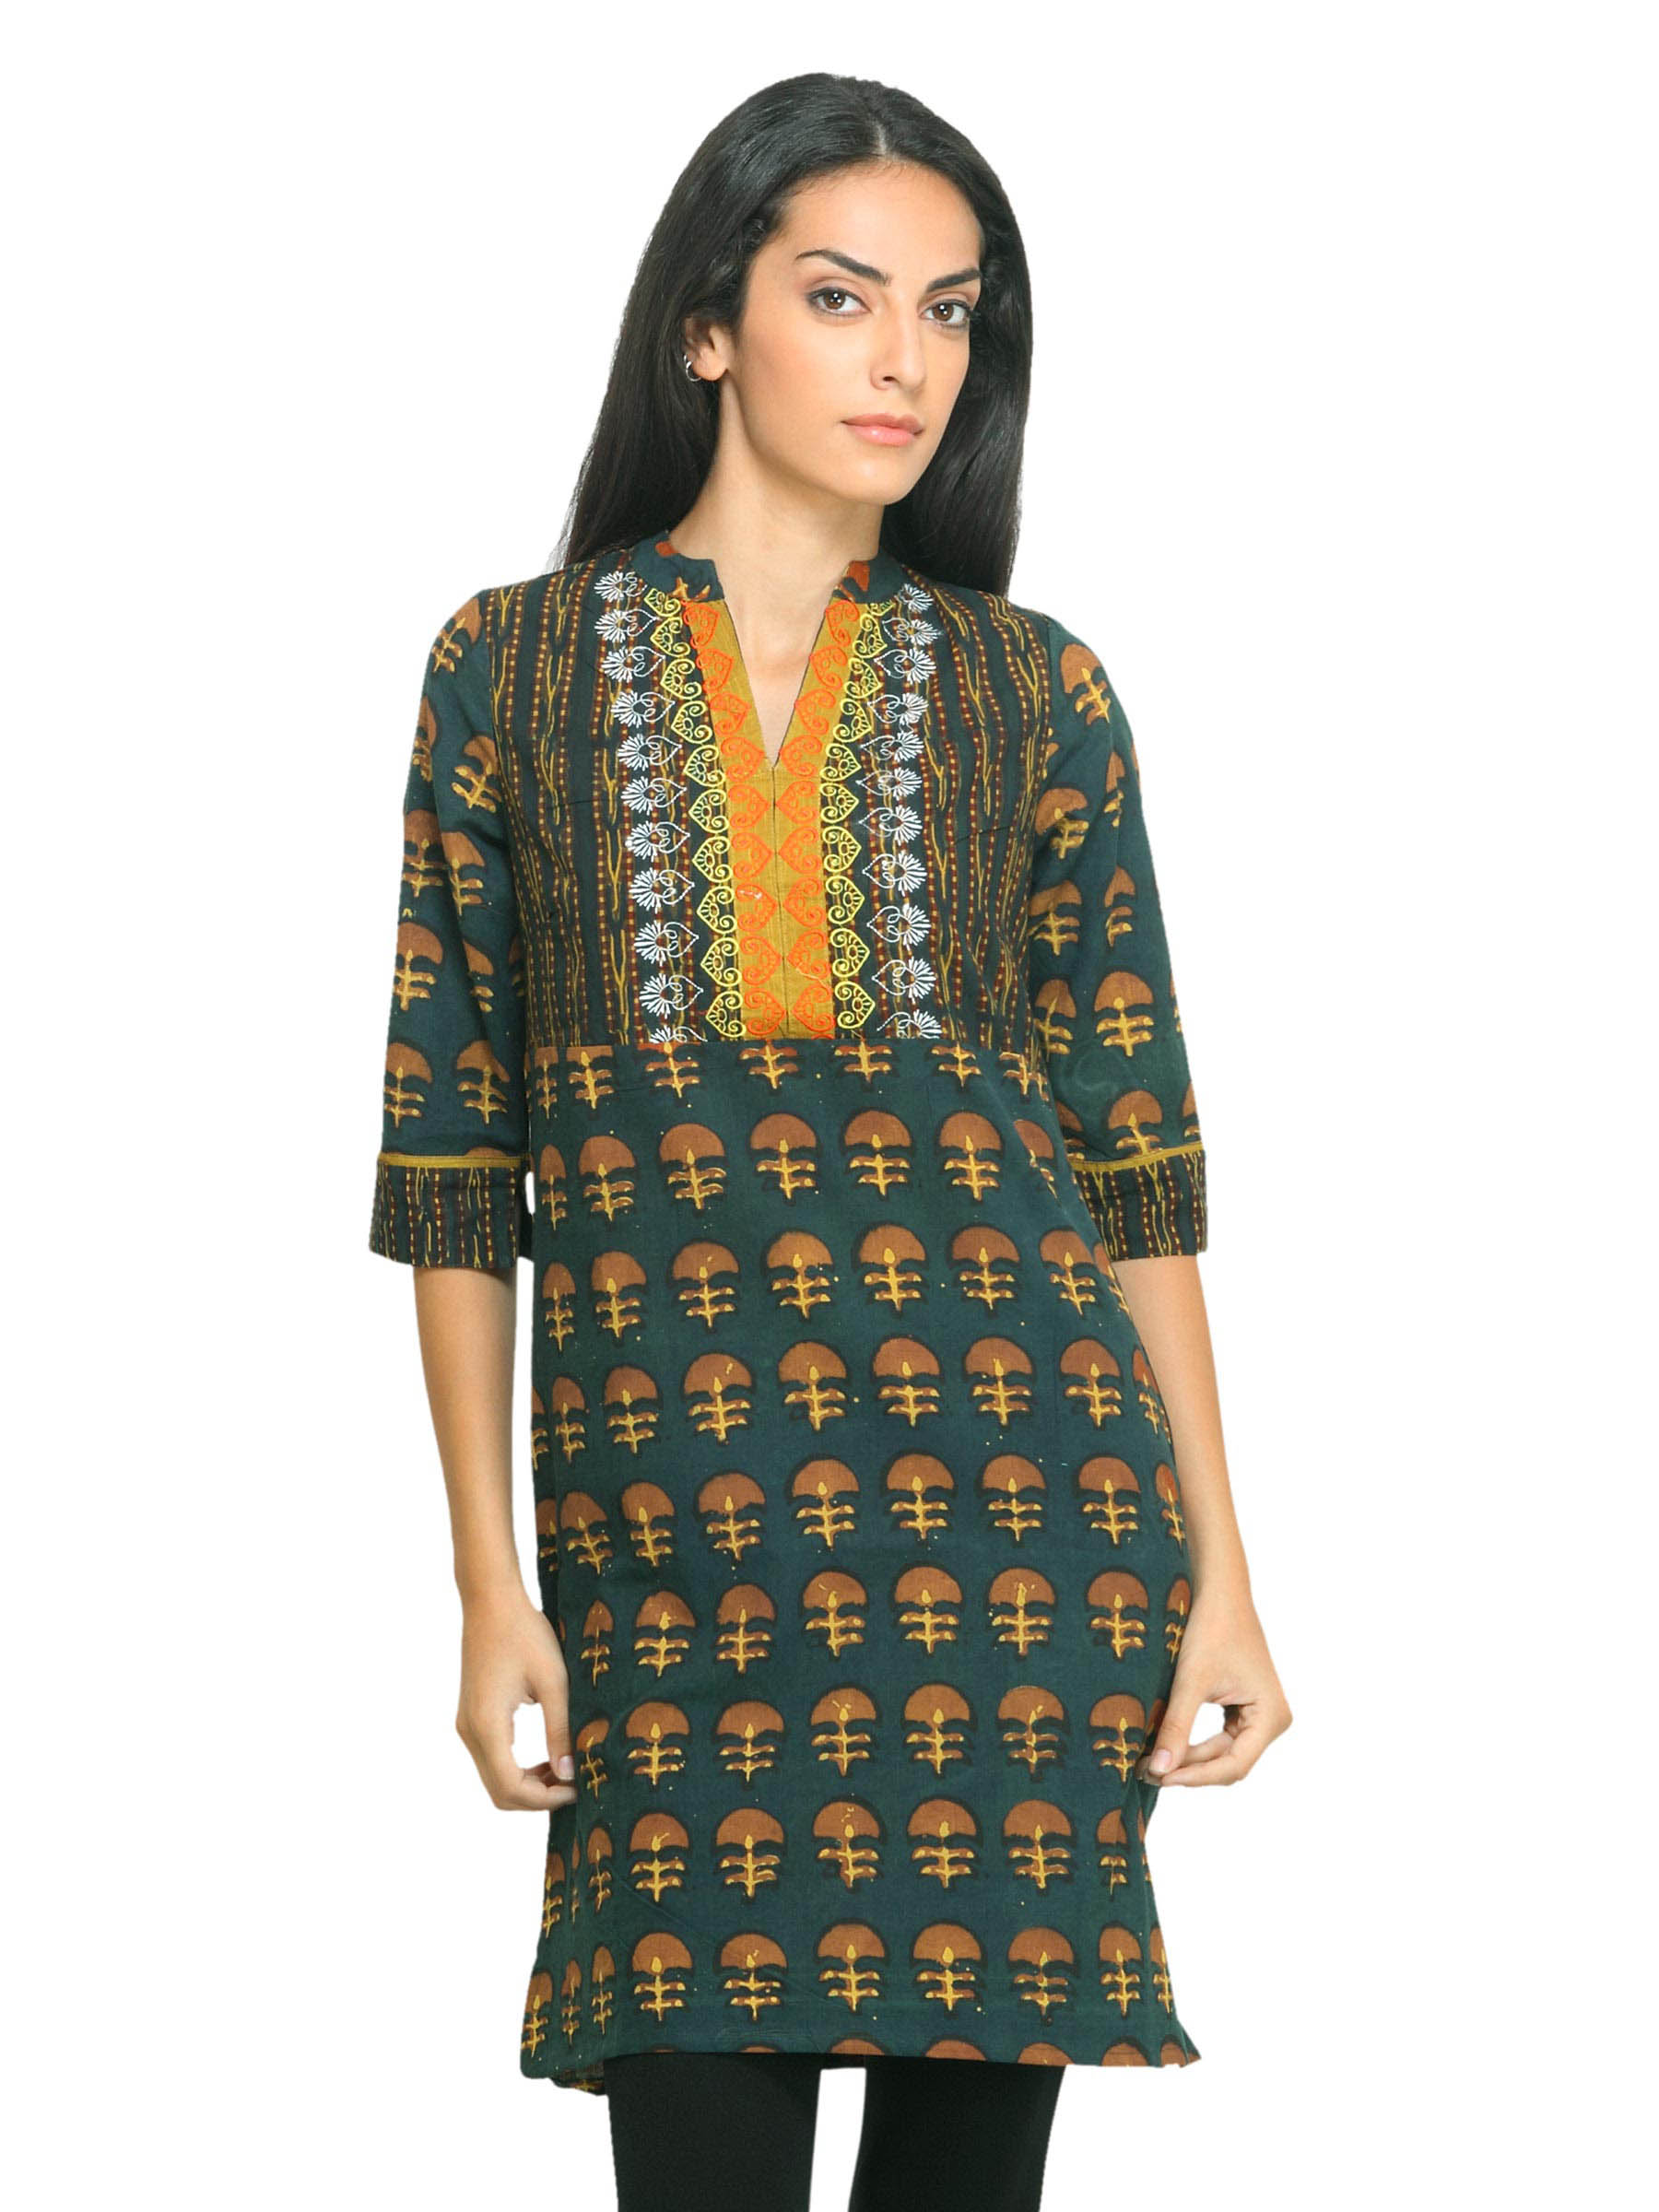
Mother Earth Women Green Kurta
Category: Apparel / Topwear / Kurtas
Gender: Women
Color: Green
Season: Summer 2012
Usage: Ethnic